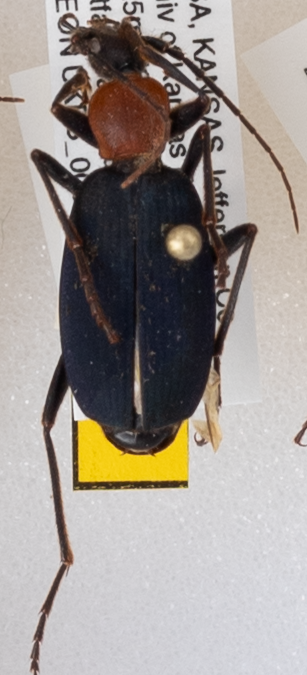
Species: Galerita atripes
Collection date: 2019-07-09
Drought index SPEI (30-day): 0.9
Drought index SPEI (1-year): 1.45
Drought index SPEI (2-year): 0.71